Sophia King

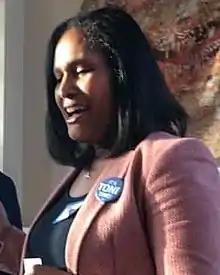
King in 2022

Sophia D. King (born February 14, 1966) is an American politician and former member of Chicago City Council, who served as alderman from the 4th ward, which includes portions of the neighborhoods Bronzeville, Hyde Park, Kenwood, Oakland, and South Loop. King was appointed to the position by mayor Rahm Emanuel in 2016 as a replacement to the retiring William D. Burns. She won a special election in 2017 to serve out the rest term of the Burns' unexpired term, and was re-elected to a full term in 2019. On the council, she was a member and chair of the Progressive Reform Caucus. She forwent reelection to the city council in 2023 in order to make an unsuccessful run for mayor of Chicago in the 2023 Chicago mayoral election.